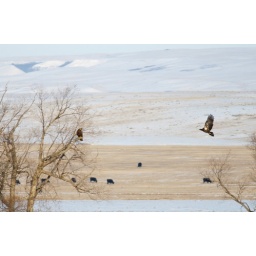
There were five golden eagles in those trees - near Grasslands National Park